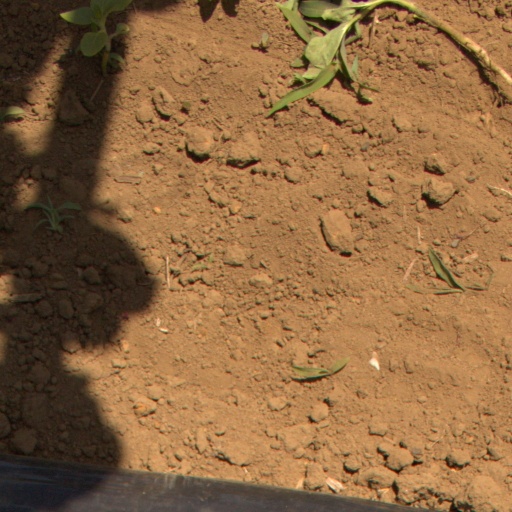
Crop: Jerusalem artichoke